George Bowes (soldier)

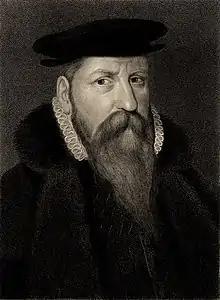

Sir George Bowes (1527 – 20 August 1580) was an English military commander.